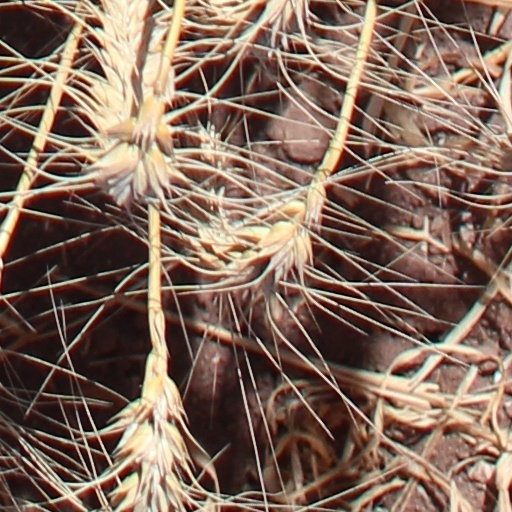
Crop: wheat